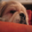
Label: dog